Walther PPQ

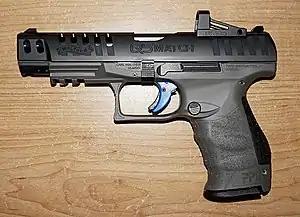
M2 series sport orientated Walther PPQ Q5 Match with red dot reflex sight

The PPQ M2 is a variant introduced at the 2013 Shot Show by the newly formed Walther Arms Inc. It has the same features as the standard PPQ with the sole exception that the ambidextrous magazine release levers incorporated into the bottom of the trigger guard have been omitted and replaced by a thumb release push-button located behind the bottom of the trigger guard. For left-handed use the magazine release push-button is reversible.